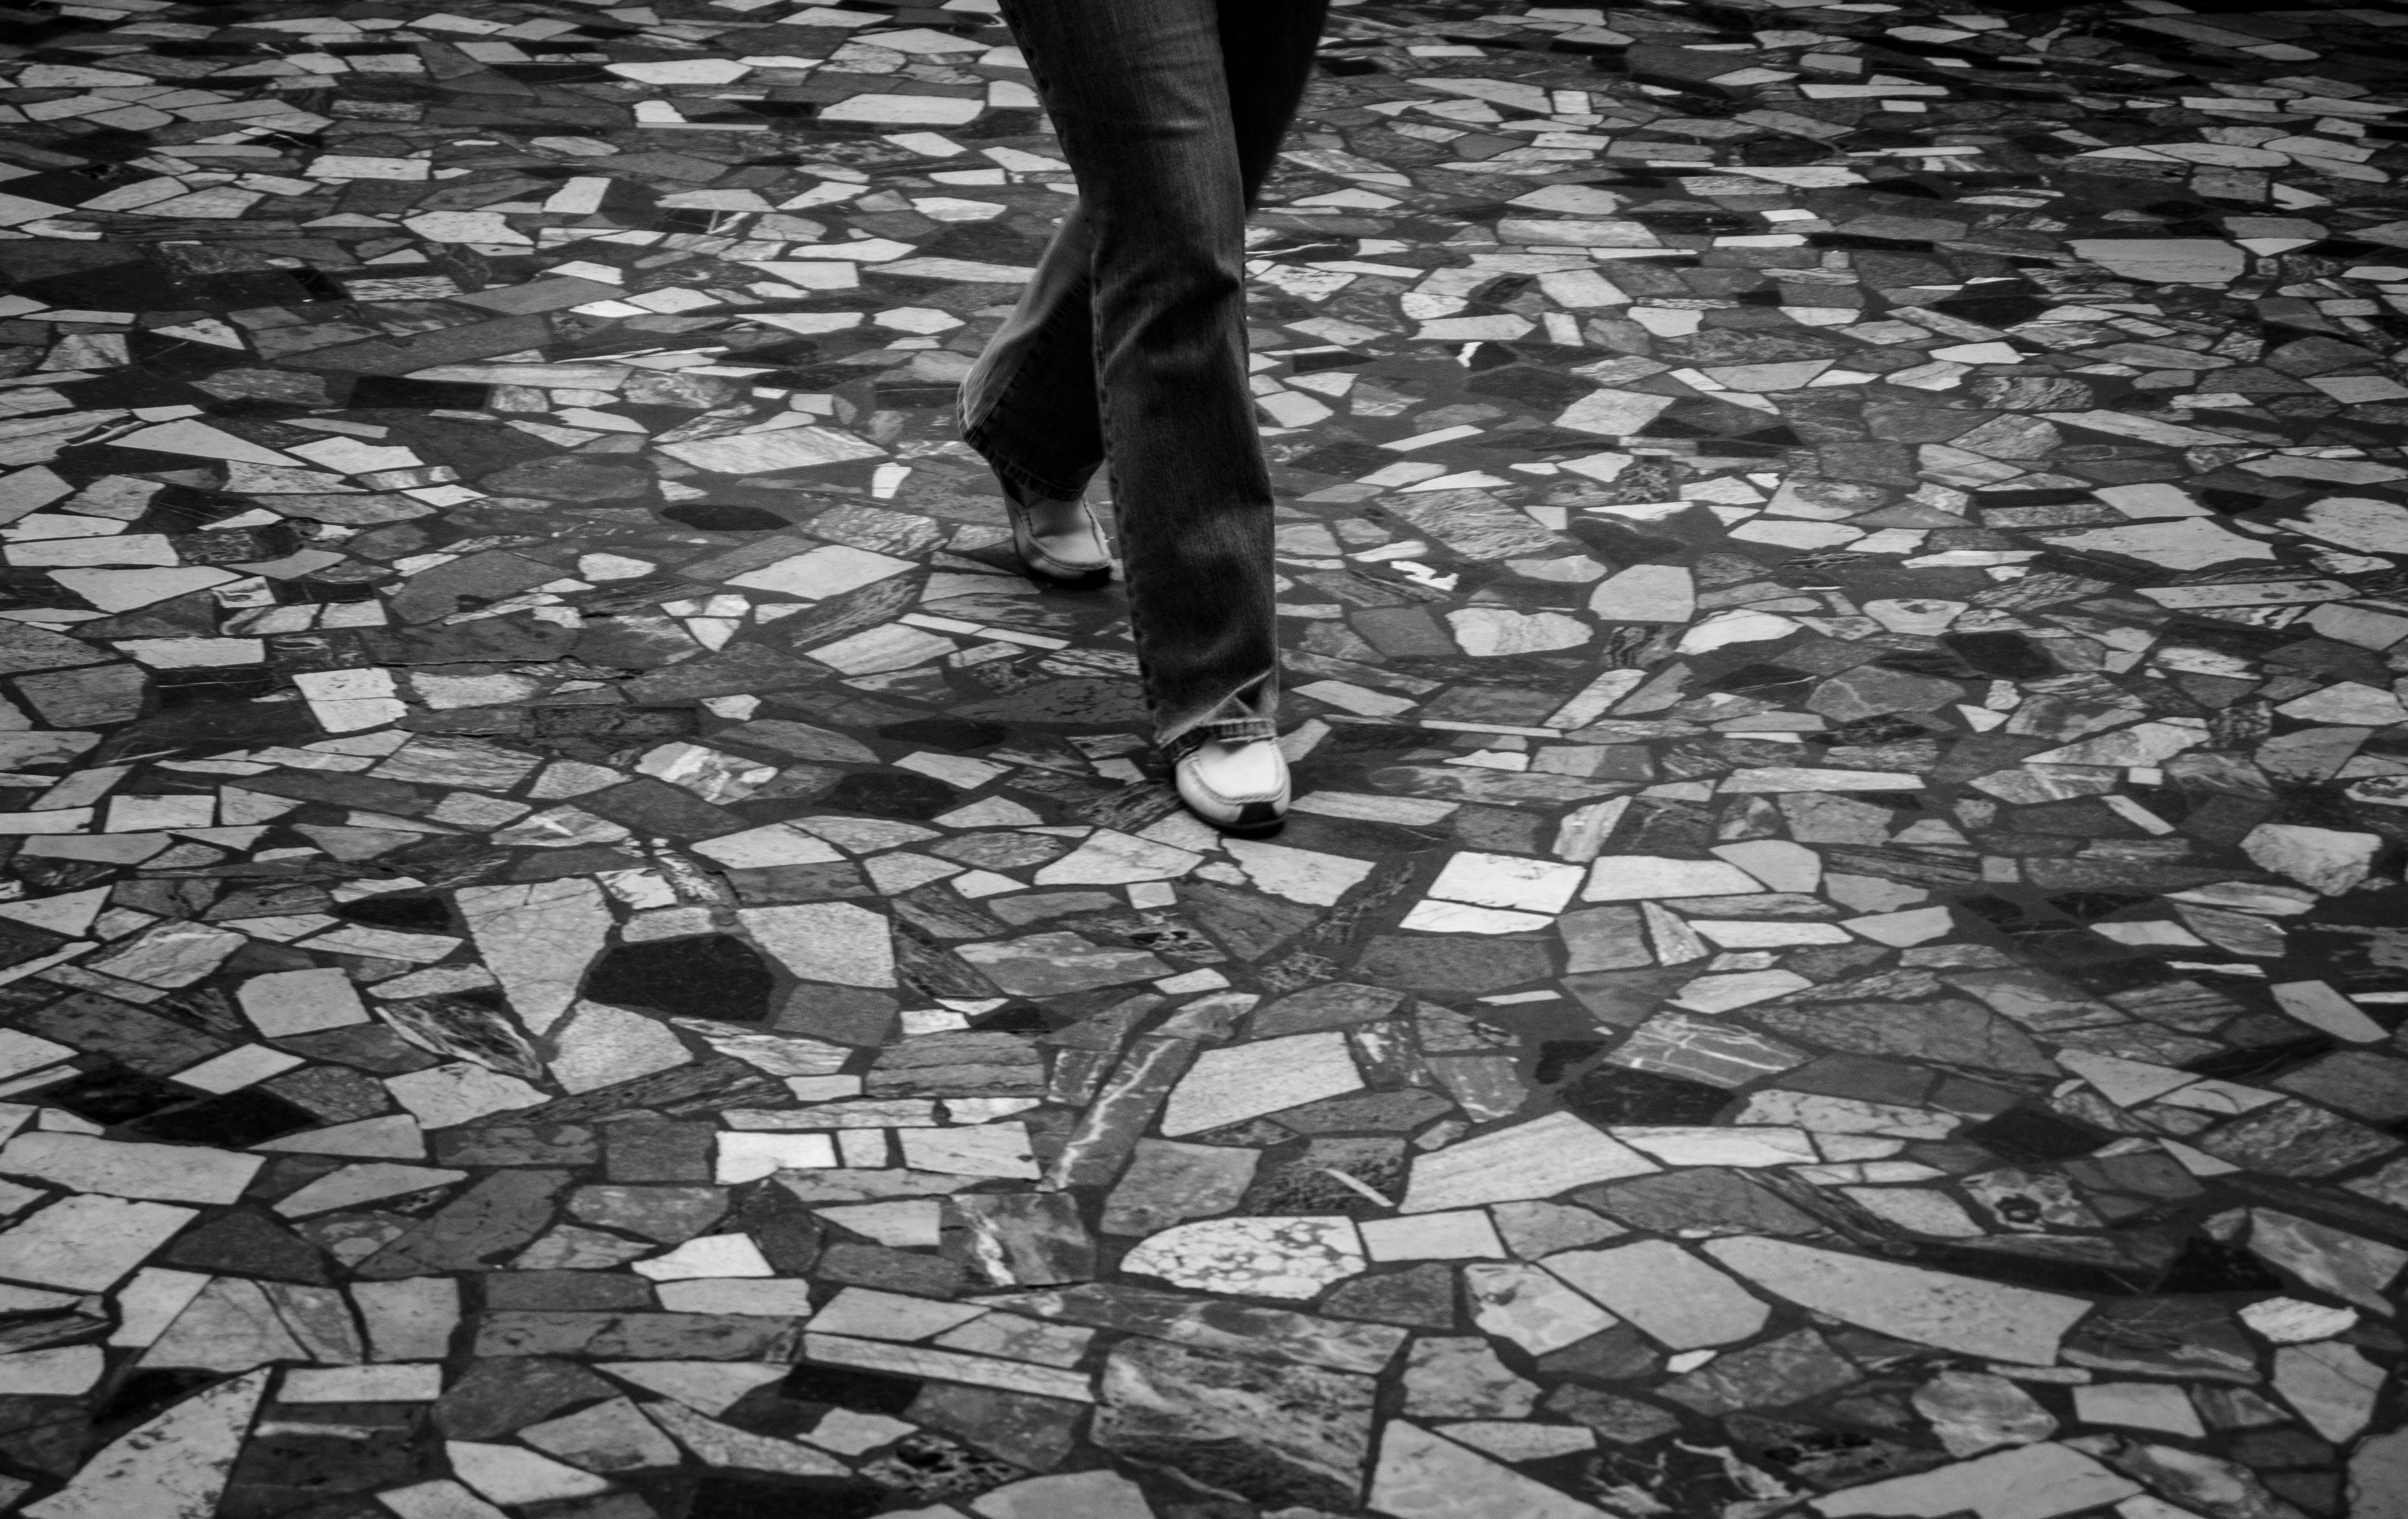
black and white, structure, white, street, photography, floor, feet, asphalt, pattern, jeans, black, monochrome, candid, legs, mosaic, tiles, passage, germany, bavaria, nuremberg, sonystreetphotographer, n rnberg, flooring, road surface, monochrome photography